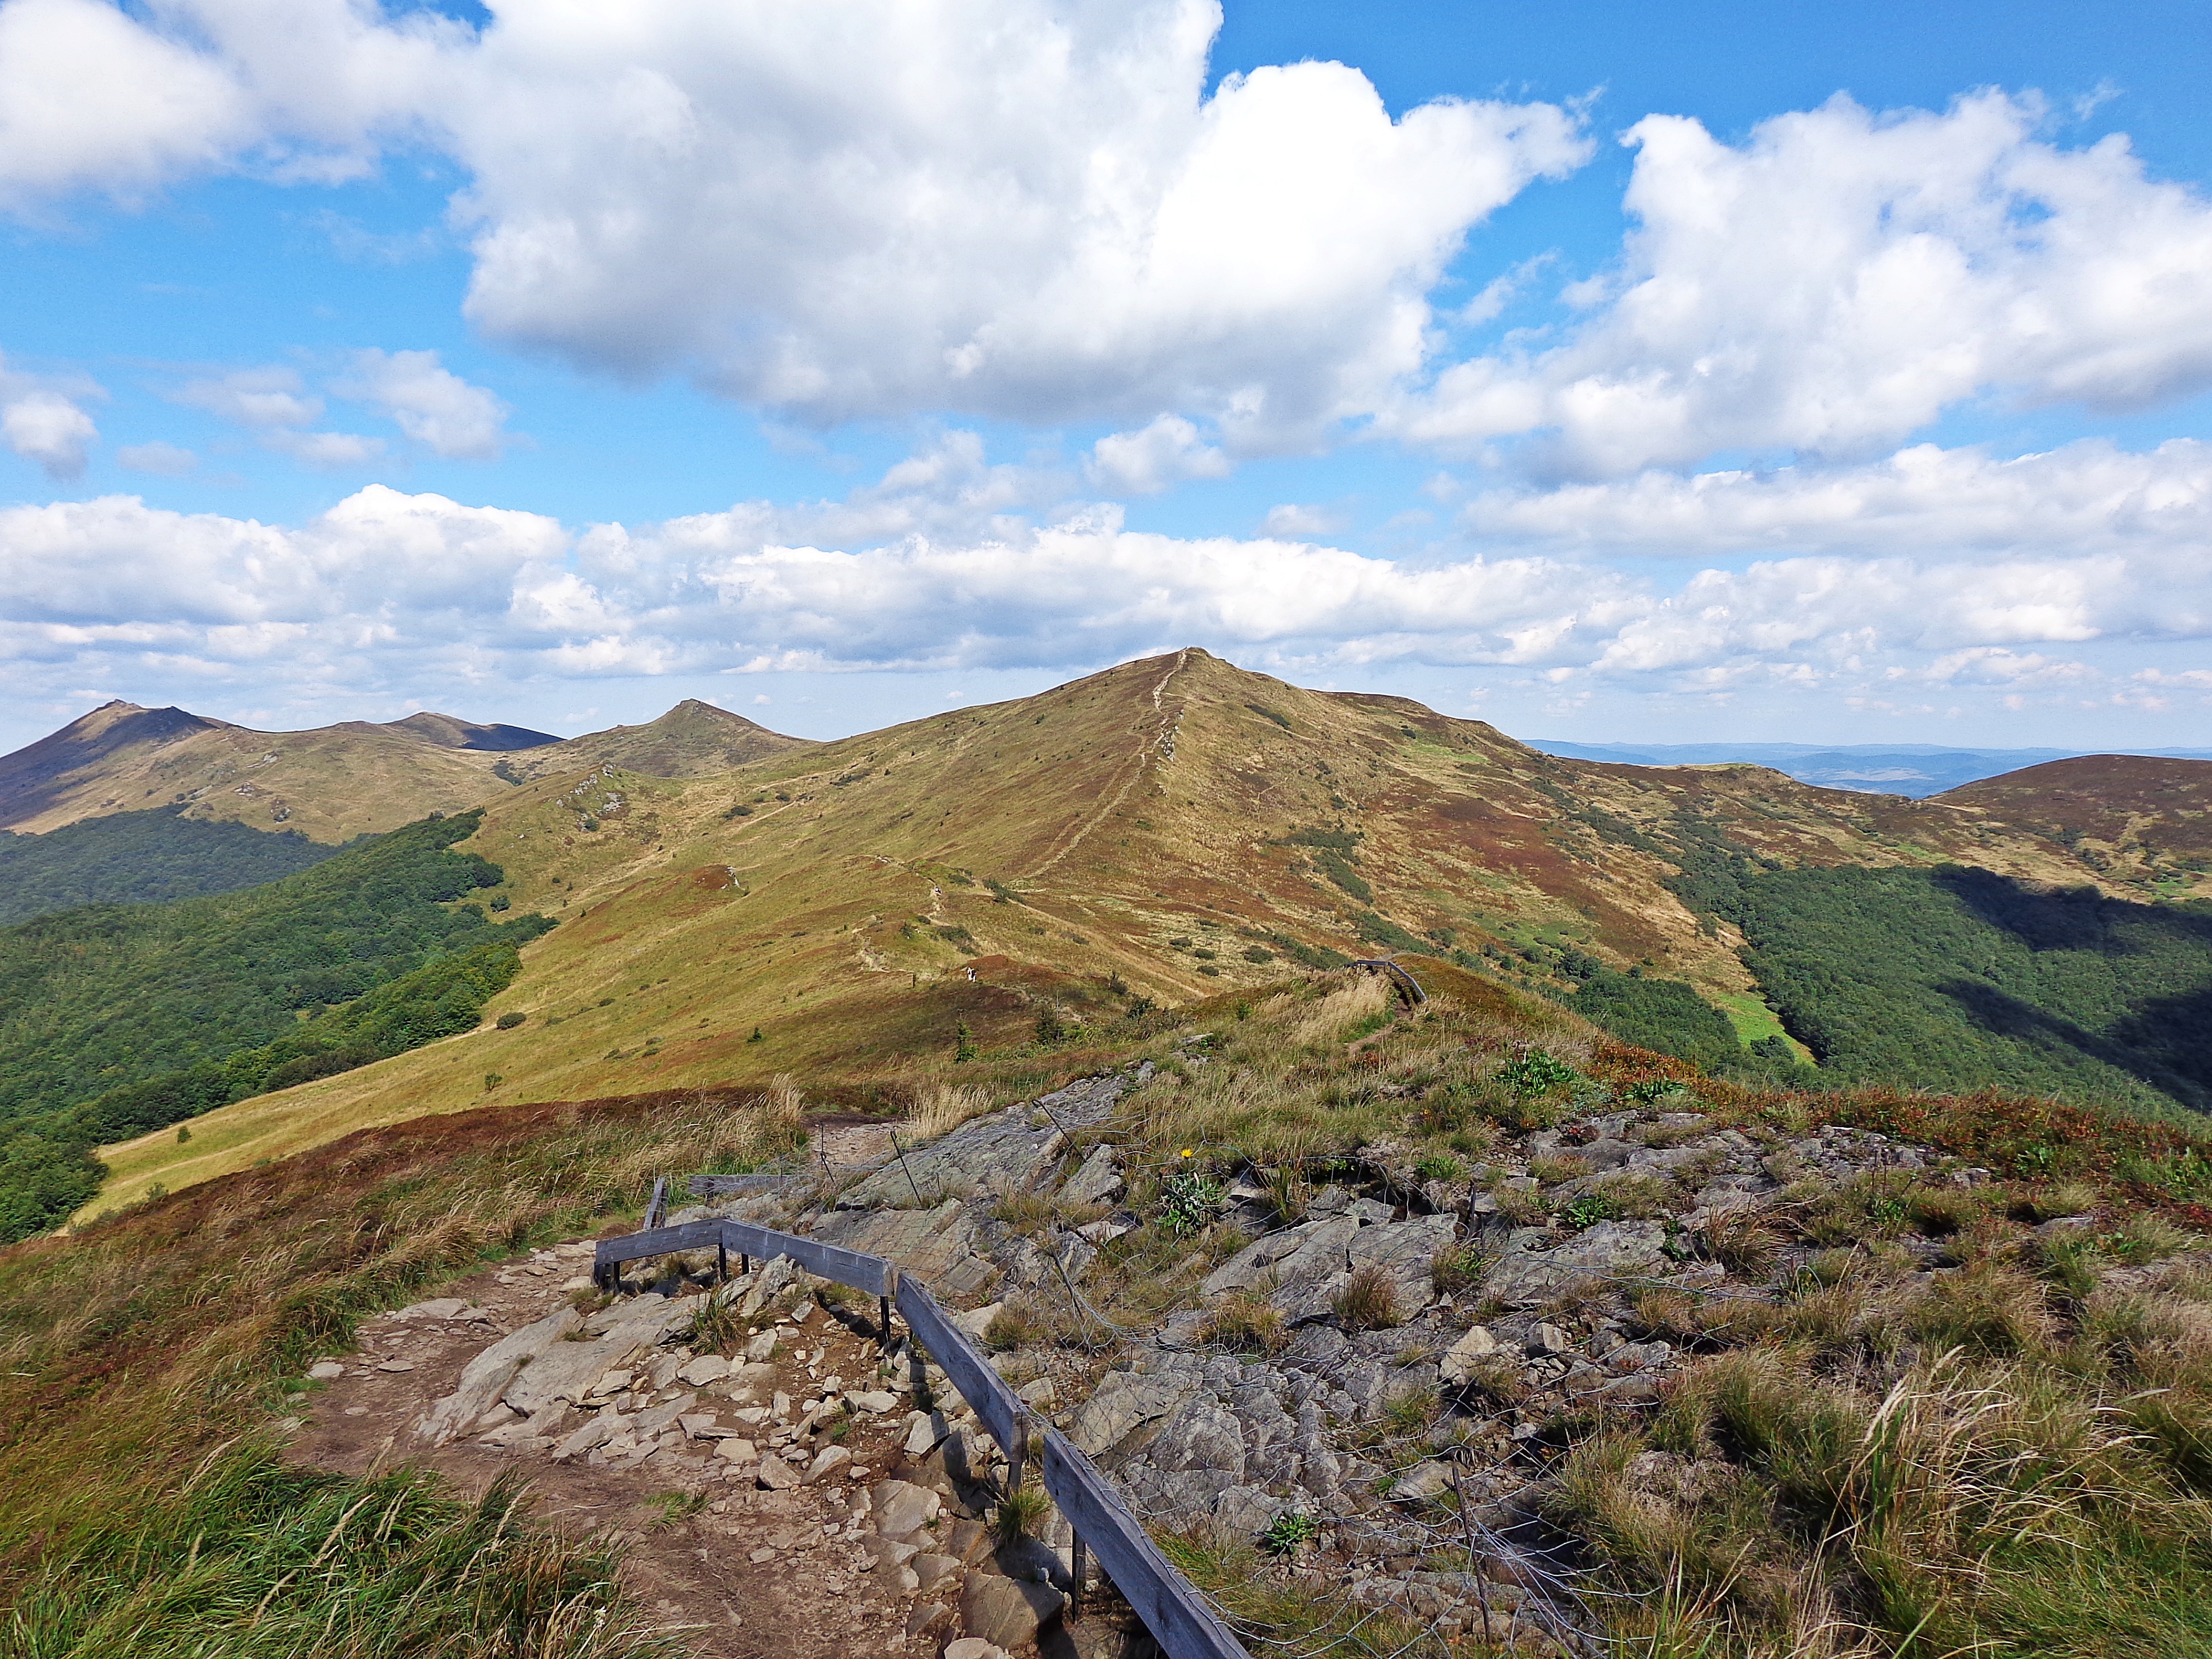
landscape, tree, nature, grass, rock, wilderness, walking, mountain, sky, trail, meadow, hill, view, mountain range, travel, green, holiday, climbing, tourism, highland, ridge, top view, tour, geology, mountains, grassland, badlands, poland, plateau, fell, loch, ecosystem, tops, peace of mind, the stones, landform, mountain pass, geographical feature, mountainous landforms